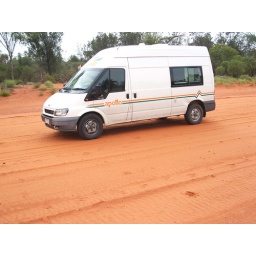
What a feeling to be in the middle of no where - no cars no houses to be seen for ages!!